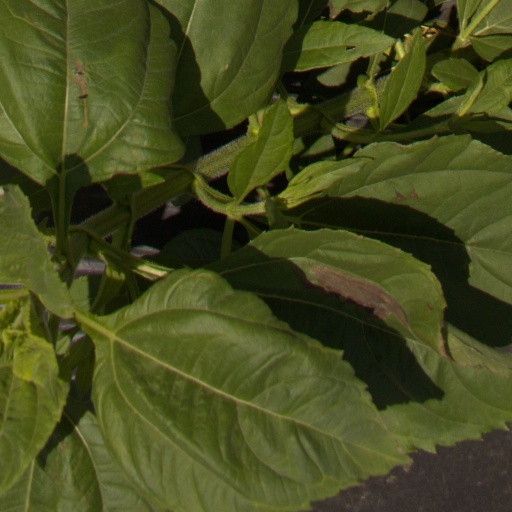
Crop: Jerusalem artichoke